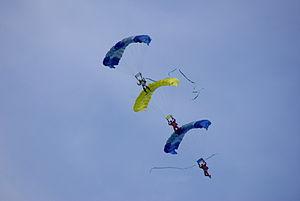
Le « parachutisme ou la chute libre » est une activité consistant à chuter d'une hauteur allant d'une centaine de mètres à plusieurs milliers pour ensuite retourner sur terre avec l'aide d'un parachute. Si la personne s'élance d'un point fixe, on parle alors plutôt de saut de base.